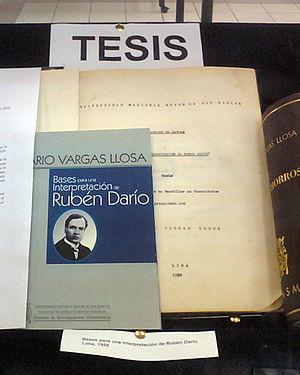
Mario Vargas Llosa [ˈmaɾjo ˈβarɣas ˈʎosa], premier marquis de Vargas Llosa, né le 28 mars 1936 à Arequipa, région d'Arequipa, au Pérou, est un écrivain péruvien naturalisé espagnol, auteur de romans et d'essais politiques. Il est notamment lauréat du prix Nobel de littérature 2010 « pour sa cartographie des structures du pouvoir et ses images aiguisées de la résistance de l'individu, de sa révolte et de son échec ».